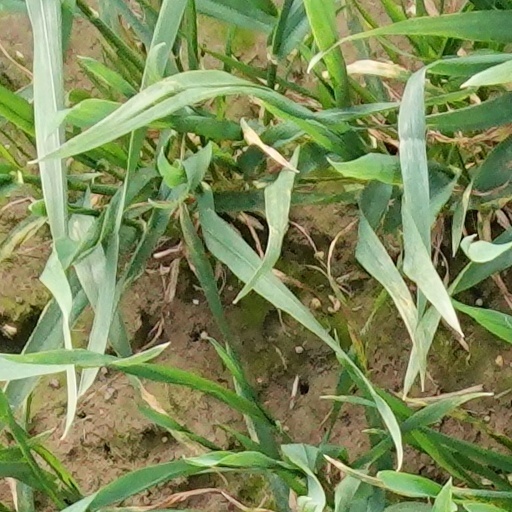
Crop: wheat